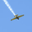
Label: airplane